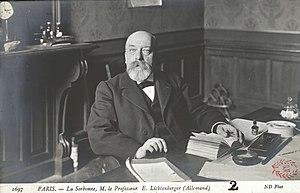
Carte postale photographique
Henri Lichtenberger, né en 1864 à Mulhouse, mort en 1941 à Biarritz, est un germaniste français. Il est avec Charles Andler l'un des pères fondateurs de la germanistique comme discipline universitaire en France.